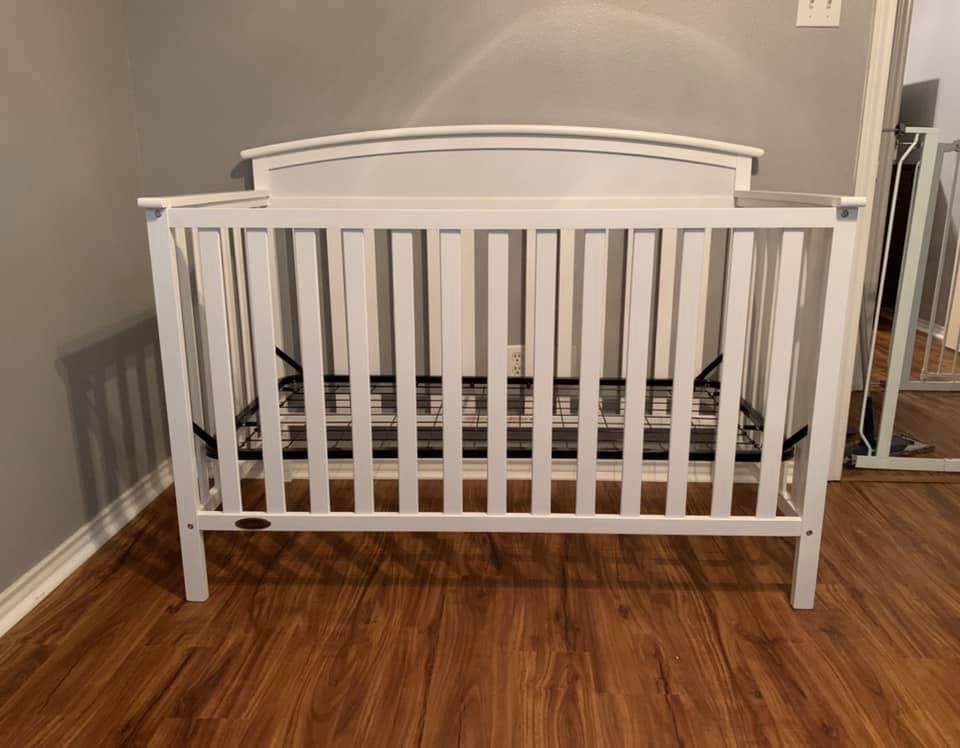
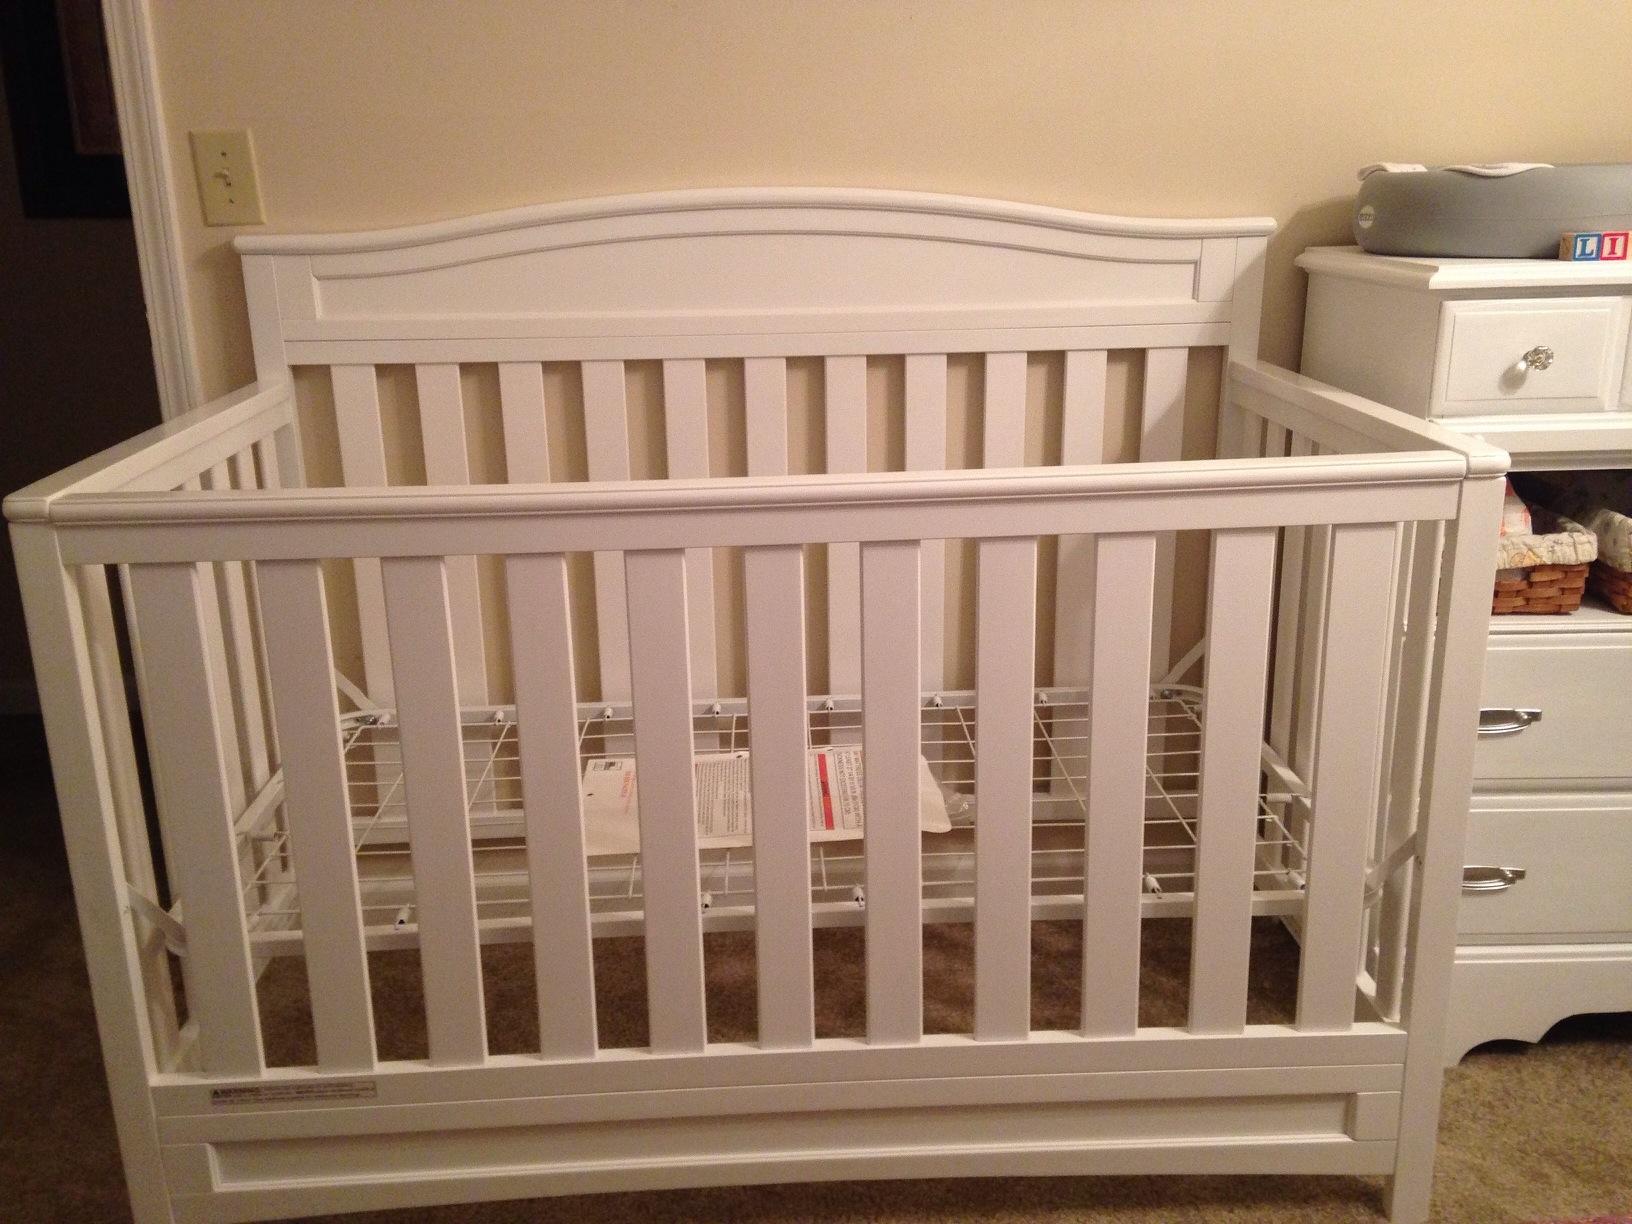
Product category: products_crib
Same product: no